Dayro Moreno

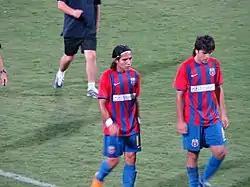
Moreno alongside teammate and fellow countryman Juan Toja during half-time in a match between Steaua București and Pandurii Târgu Jiu

In January 2008, after an outstanding season with Once Caldas where he finished as top scorer in the 2007 Finalización, Romanian club Steaua București signed him for a club record US$2 million on a four-year contract. With his arrival at the club, he joined fellow Colombians Róbinson Zapata, Pepe Moreno, and Juan Toja, who were also playing for the club at the time.